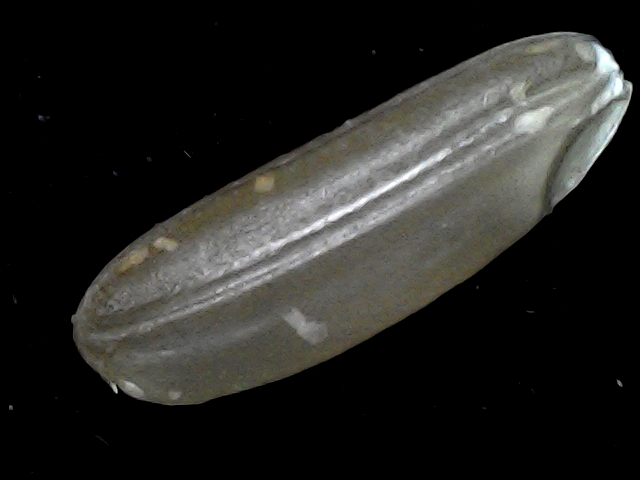
Rice variety: BR23